Cactus

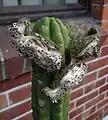
"Trichocereus pachanoi"

The plant now known as "Opuntia ficus-indica", or the Indian fig cactus, has long been an important source of food. The original species is thought to have come from central Mexico, although this is now obscure because the indigenous people of southern North America developed and distributed a range of horticultural varieties (cultivars), including forms of the species and hybrids with other opuntias. Both the fruit and pads are eaten, the former often under the Spanish name "tuna", the latter under the name "nopal". Cultivated forms are often significantly less spiny or even spineless. The nopal industry in Mexico was said to be worth US$150 million in 2007. The Indian fig cactus was probably already present in the Caribbean when the Spanish arrived, and was soon after brought to Europe. It spread rapidly in the Mediterranean area, both naturally and by being introduced—so much so, early botanists assumed it was native to the area. Outside the Americas, the Indian fig cactus is an important commercial crop in Sicily, Algeria and other North African countries. Fruits of other opuntias are also eaten, generally under the same name, "tuna". Flower buds, particularly of "Cylindropuntia" species, are also consumed.